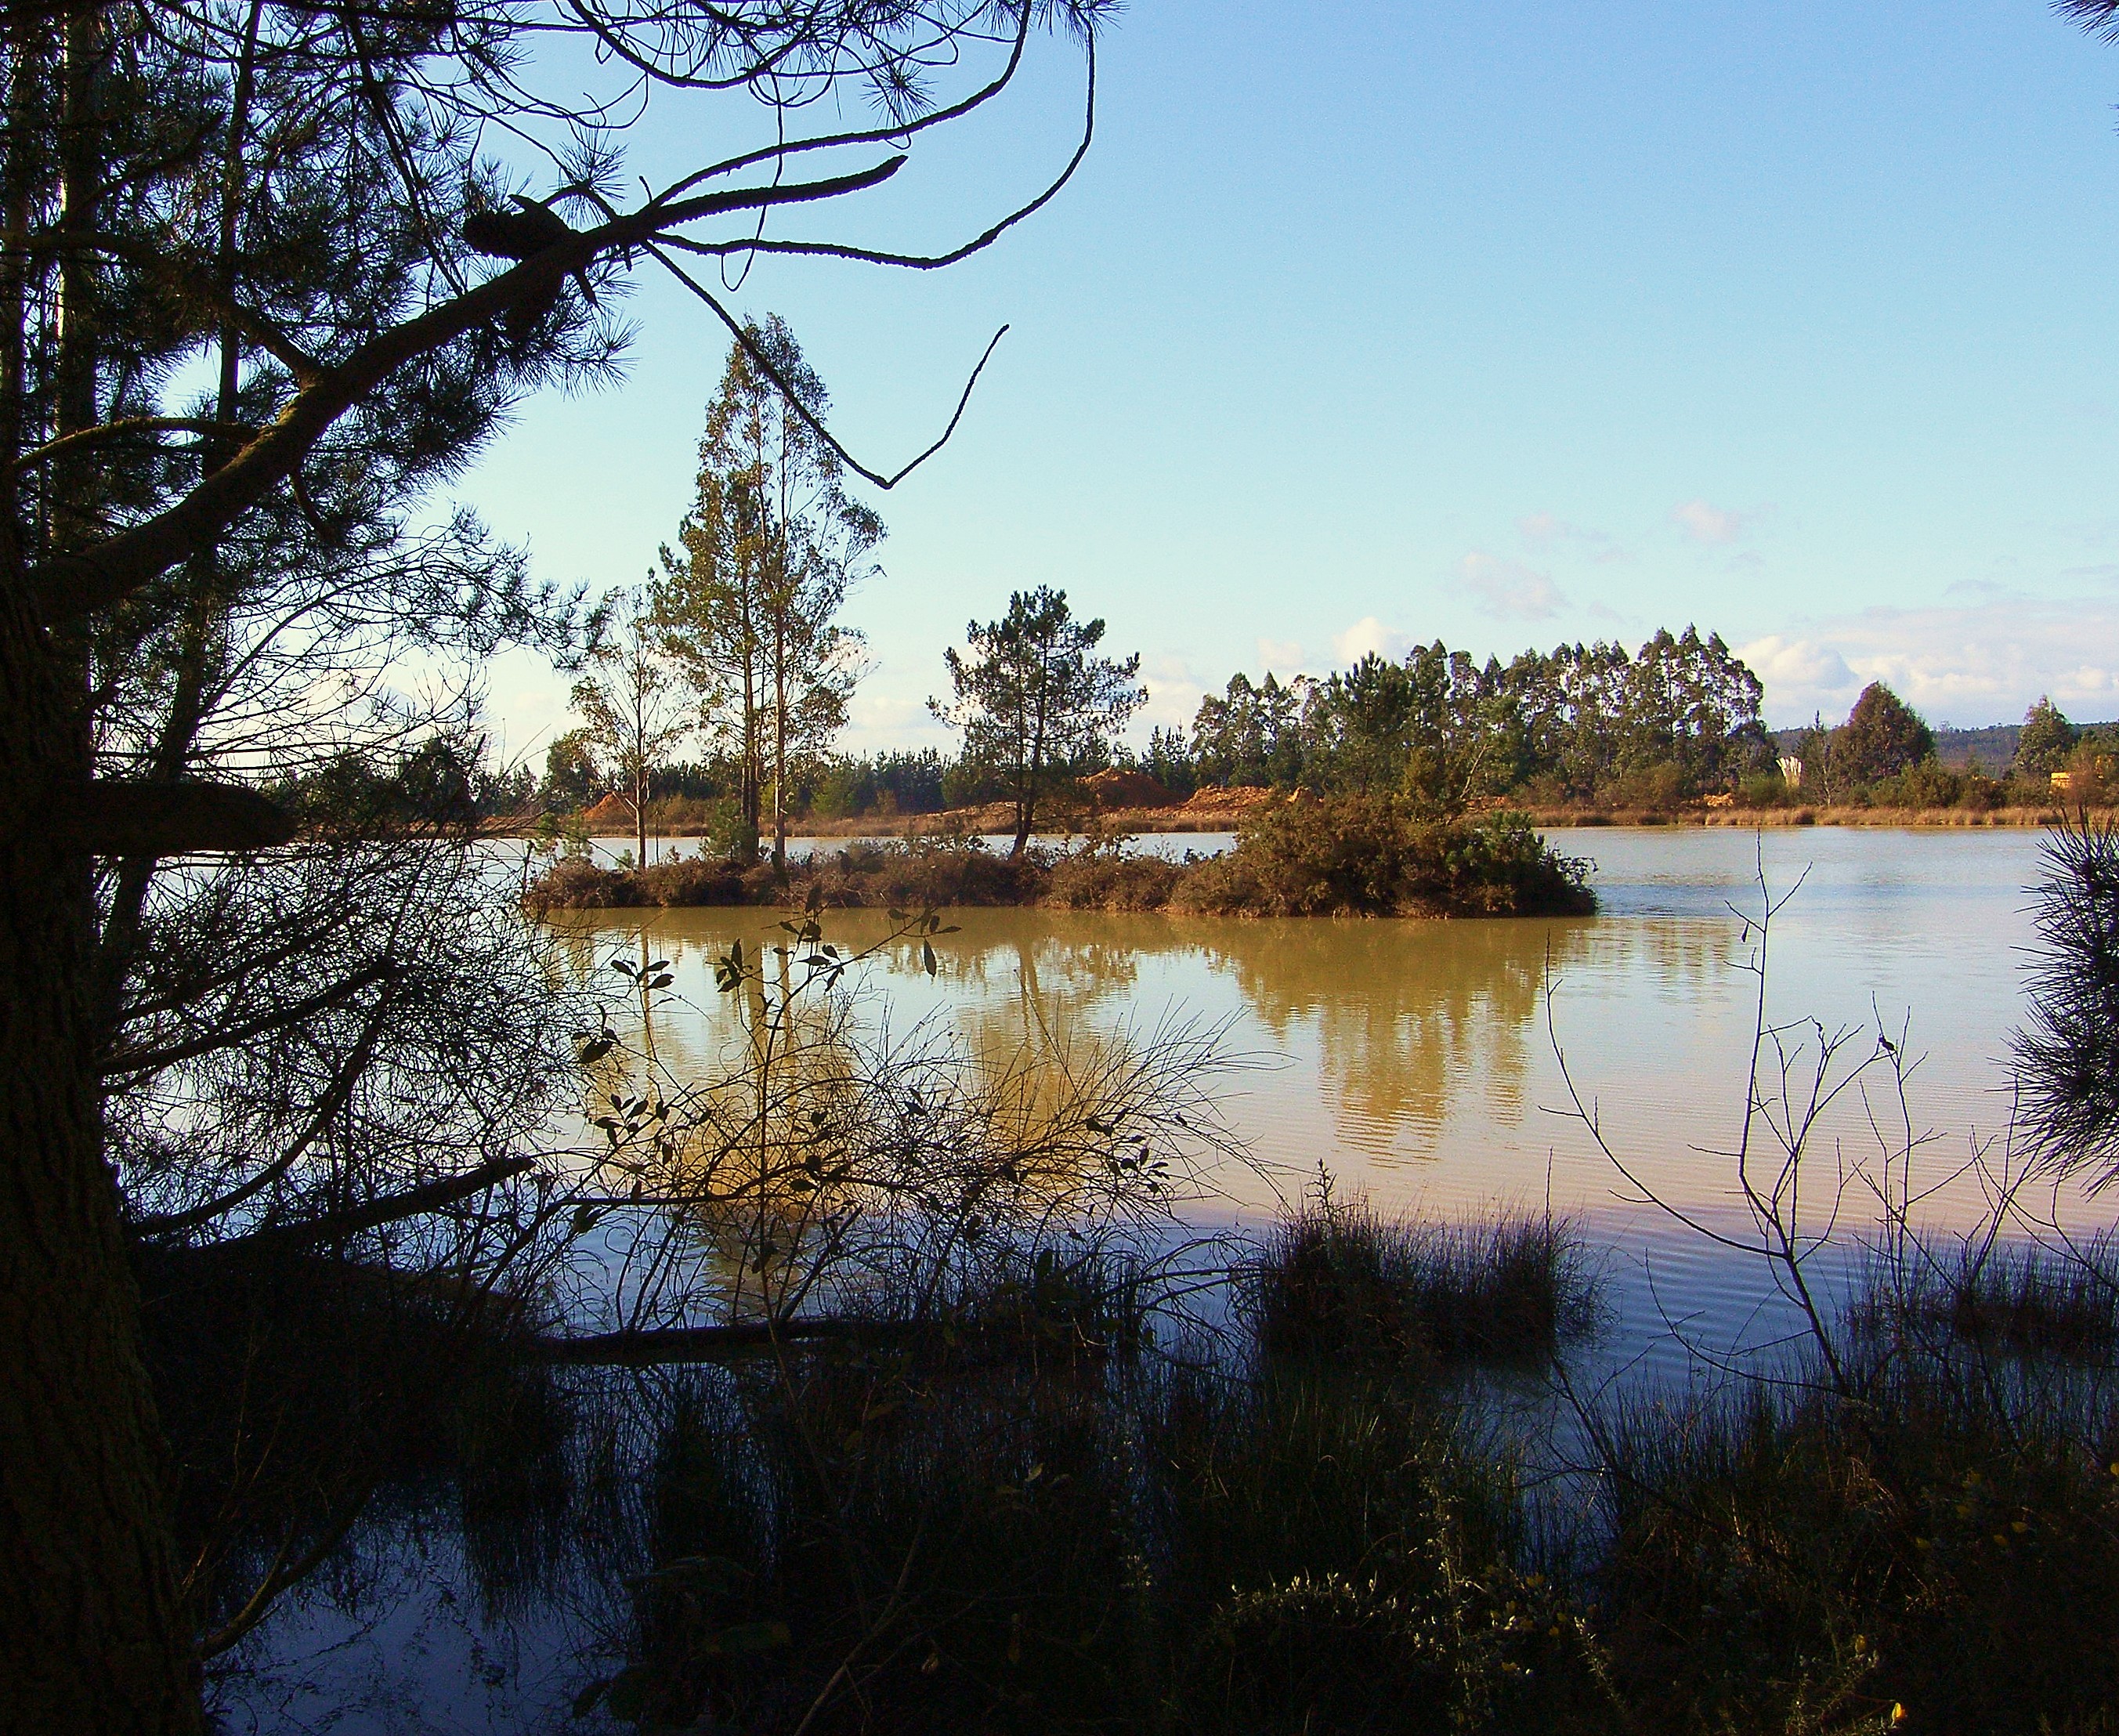
landscape, tree, water, nature, marsh, wilderness, morning, lake, river, pond, evening, reflection, autumn, reservoir, waterway, body of water, wetland, habitat, ggl1, woody plant, bayou